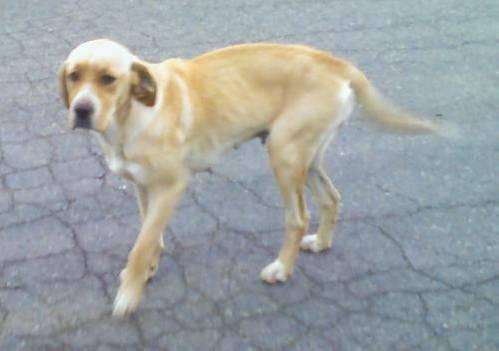
dog